1972 in the Vietnam War

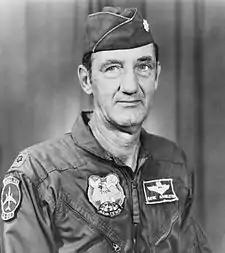
Iceal Hambleton

The U.S. accused North Vietnam of invading South Vietnam in "flagrant violation" of both the 1954 Geneva Accords and the November 1968 understanding that led to the end of Operation Rolling Thunder, the U.S. bombing of North Vietnam and warned that all retaliatory options were open.